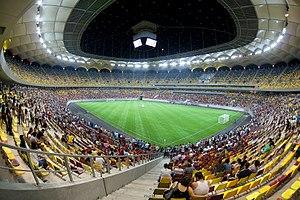
Le championnat d'Europe de football 2020, officiellement UEFA Euro 2020, est la seizième édition du Championnat d'Europe de football, compétition par équipes nationales masculines de football organisée par l'Union des associations européennes de football. Il était préalablement programmé du 12 juin 2020 au 12 juillet 2020, mais, en raison de la pandémie de Covid-19 qui sévit en Europe, l'UEFA décide de le reporter d'un an, du 11 juin au 11 juillet 2021, son nom « UEFA Euro 2020 » restant toutefois inchangé.
Le Arena Națională est un stade omnisports situé dans le complexe sportif Lia Manoliu de Bucarest en Roumanie.